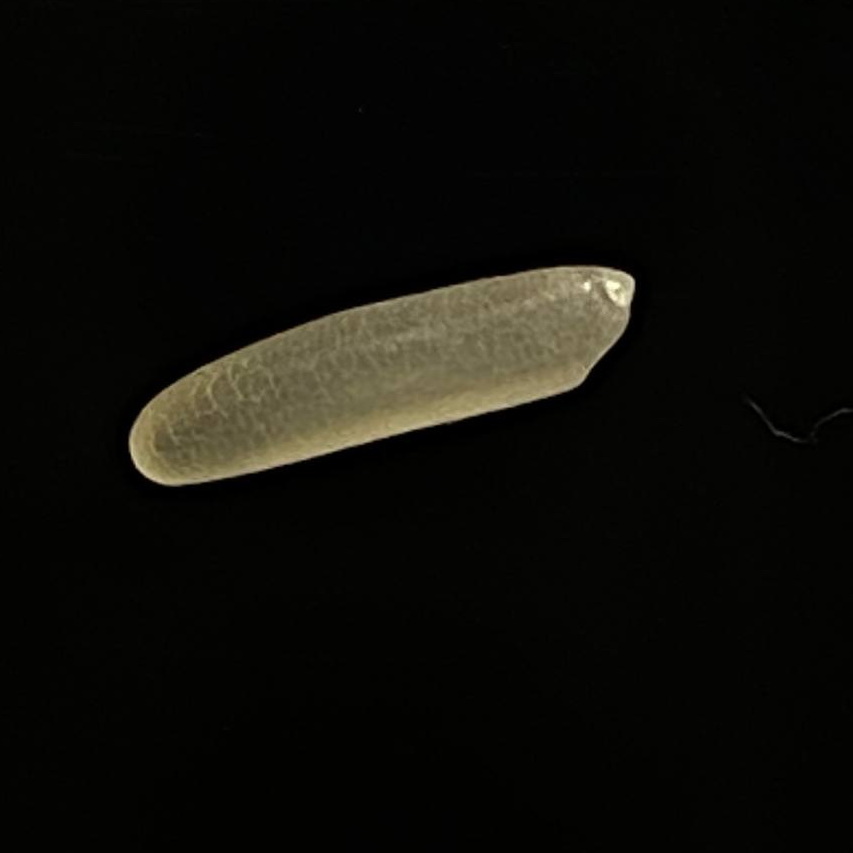
Rice variety: Bashmoti